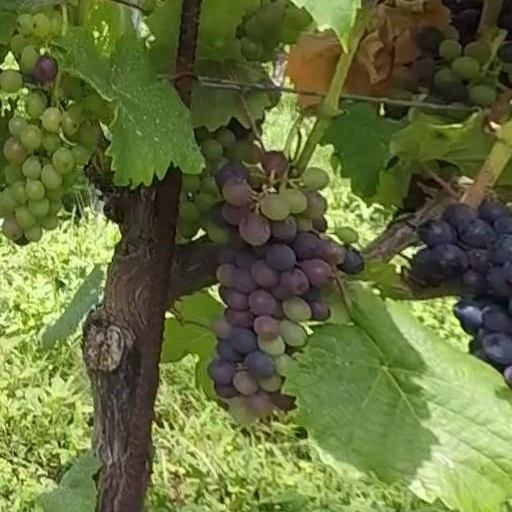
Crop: grape